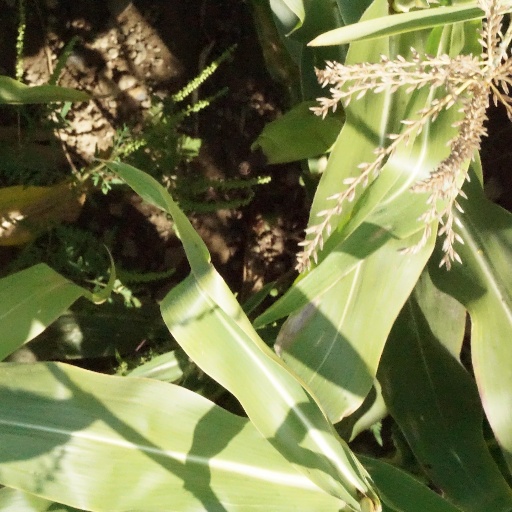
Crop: maize; corn